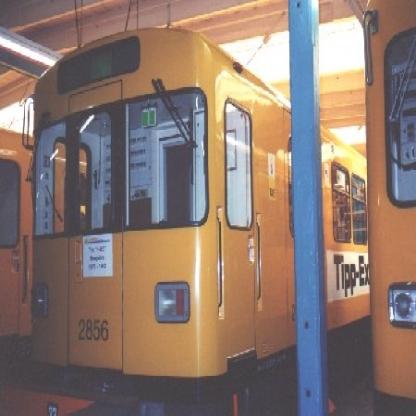
Scene: Indoor